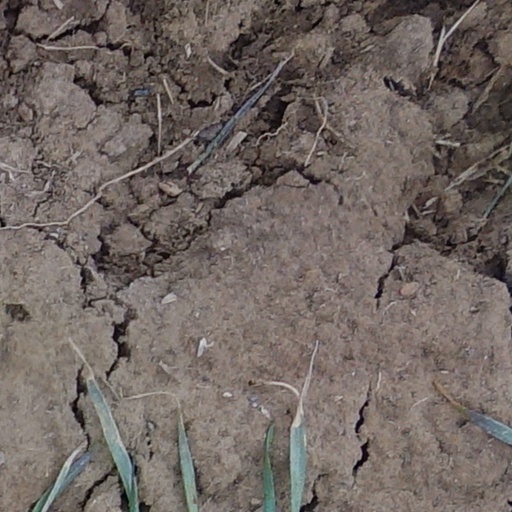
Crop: wheat